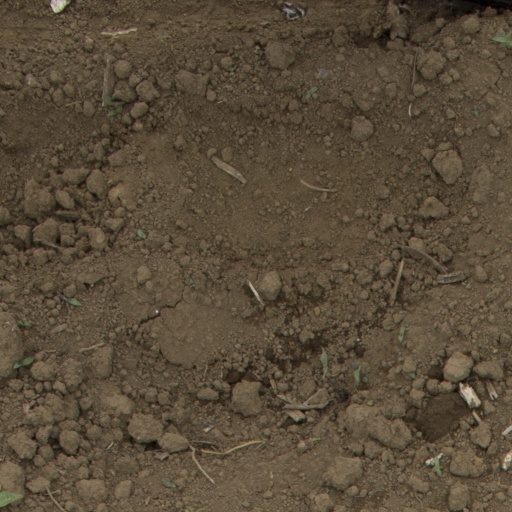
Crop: Jerusalem artichoke